Shim Jae-chul

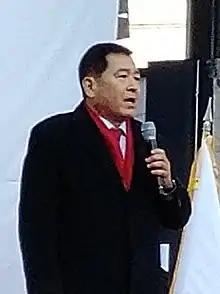
Photo of Shim in 2019

Shim Jae-chul (born 18 January 1958) is a South Korean journalist and politician. He is a current member of the National Assembly and the Floor Leader of the United Future Party.